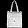
Label: Bag